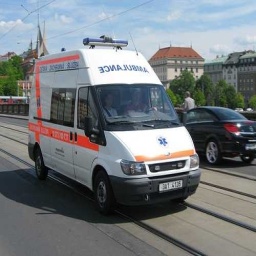
Label: ambulance